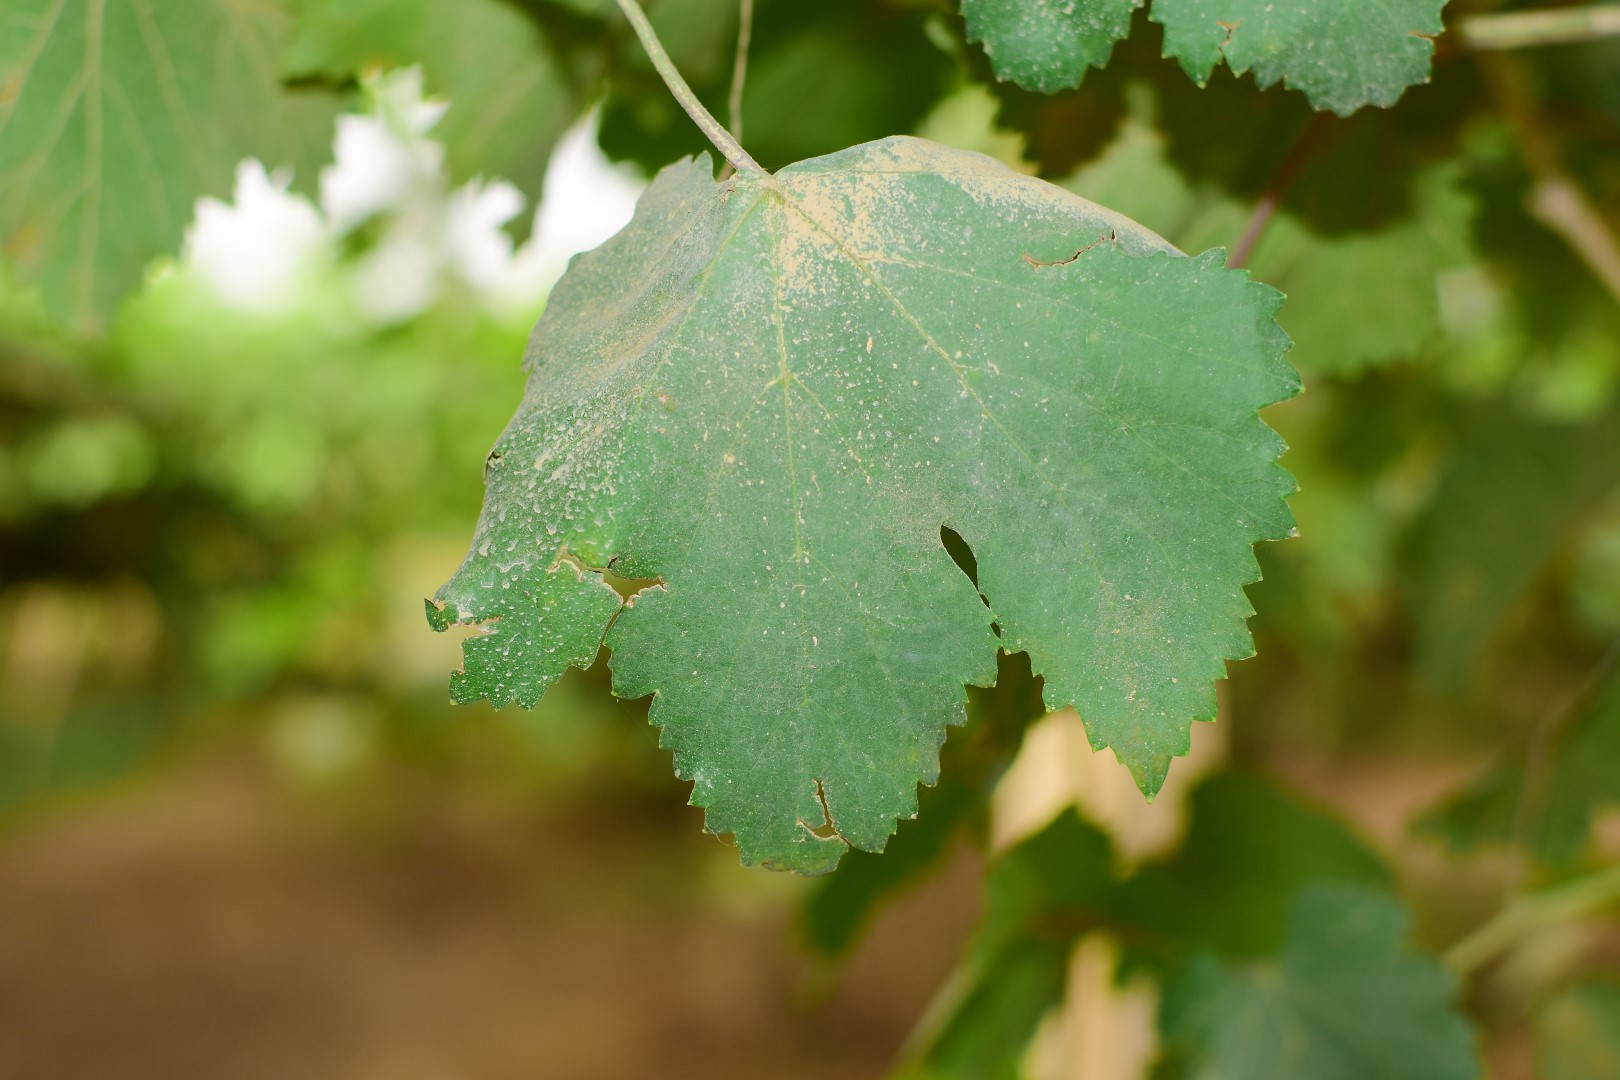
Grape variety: Kamali